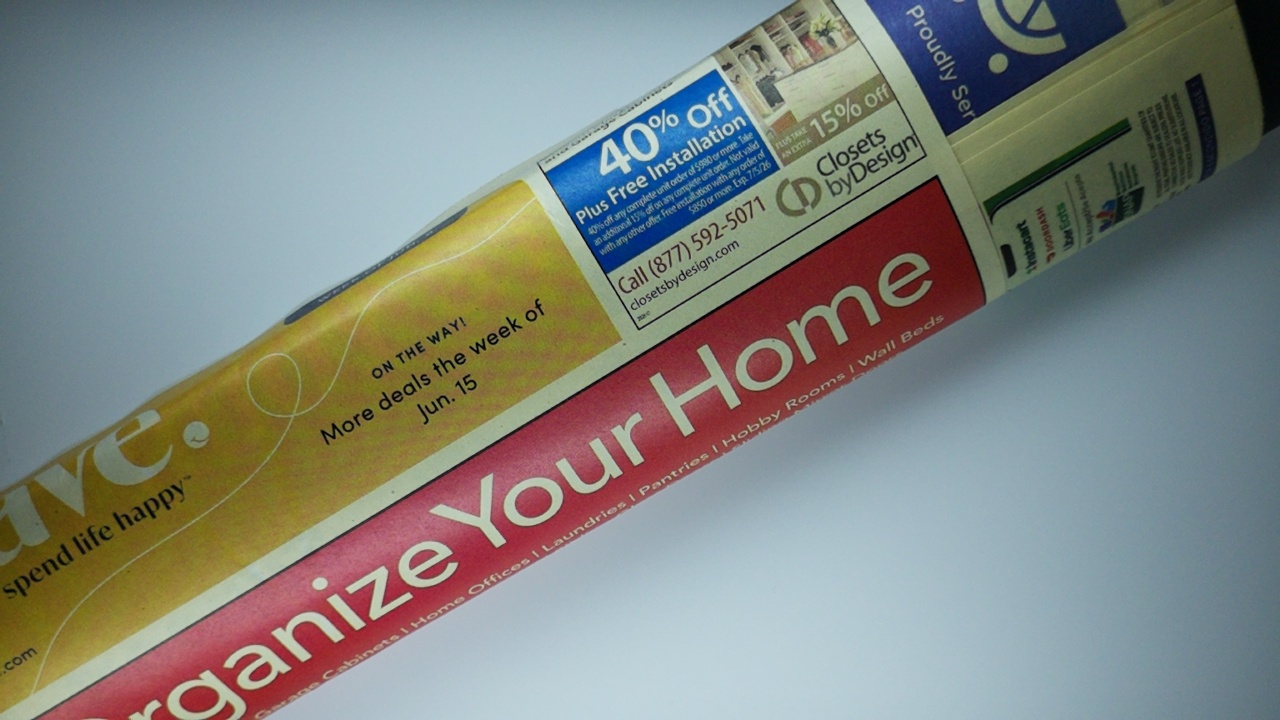
Label: recycle